Medieval Bulgarian army

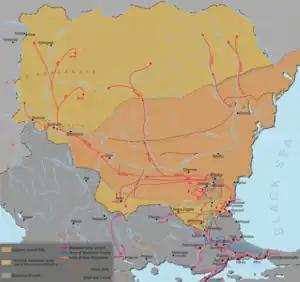
The campaigns of the Bulgarian army in the early 9th century.

The Bulgarian army employed various military tactics. It relied both on the experience of the soldiers and the peculiarities of the terrain. The Balkan mountains played a significant role in the military history of Bulgaria and facilitated the country's defense against the strong Byzantine army which conveyed the Roman military art in the Middle Ages. Most of the nine campaigns of the ambitious Emperor Constantine V to eliminate the young Bulgarian state, which suffered political crisis, failed in the mountain passes of the Balkan. In 811 the whole Byzantine army was destroyed in the Varbitsa Pass and in 12th–13th centuries several other Byzantine forces shared that doom. The Bulgarians maintained many outposts and castles which guarded the passes and were able to locate an invading force and quickly inform the high command about any enemy moves.